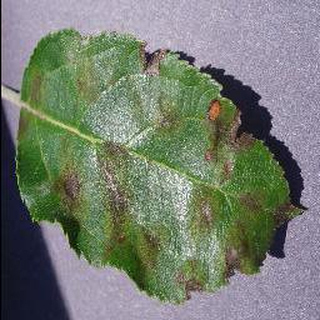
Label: apple_apple_scab